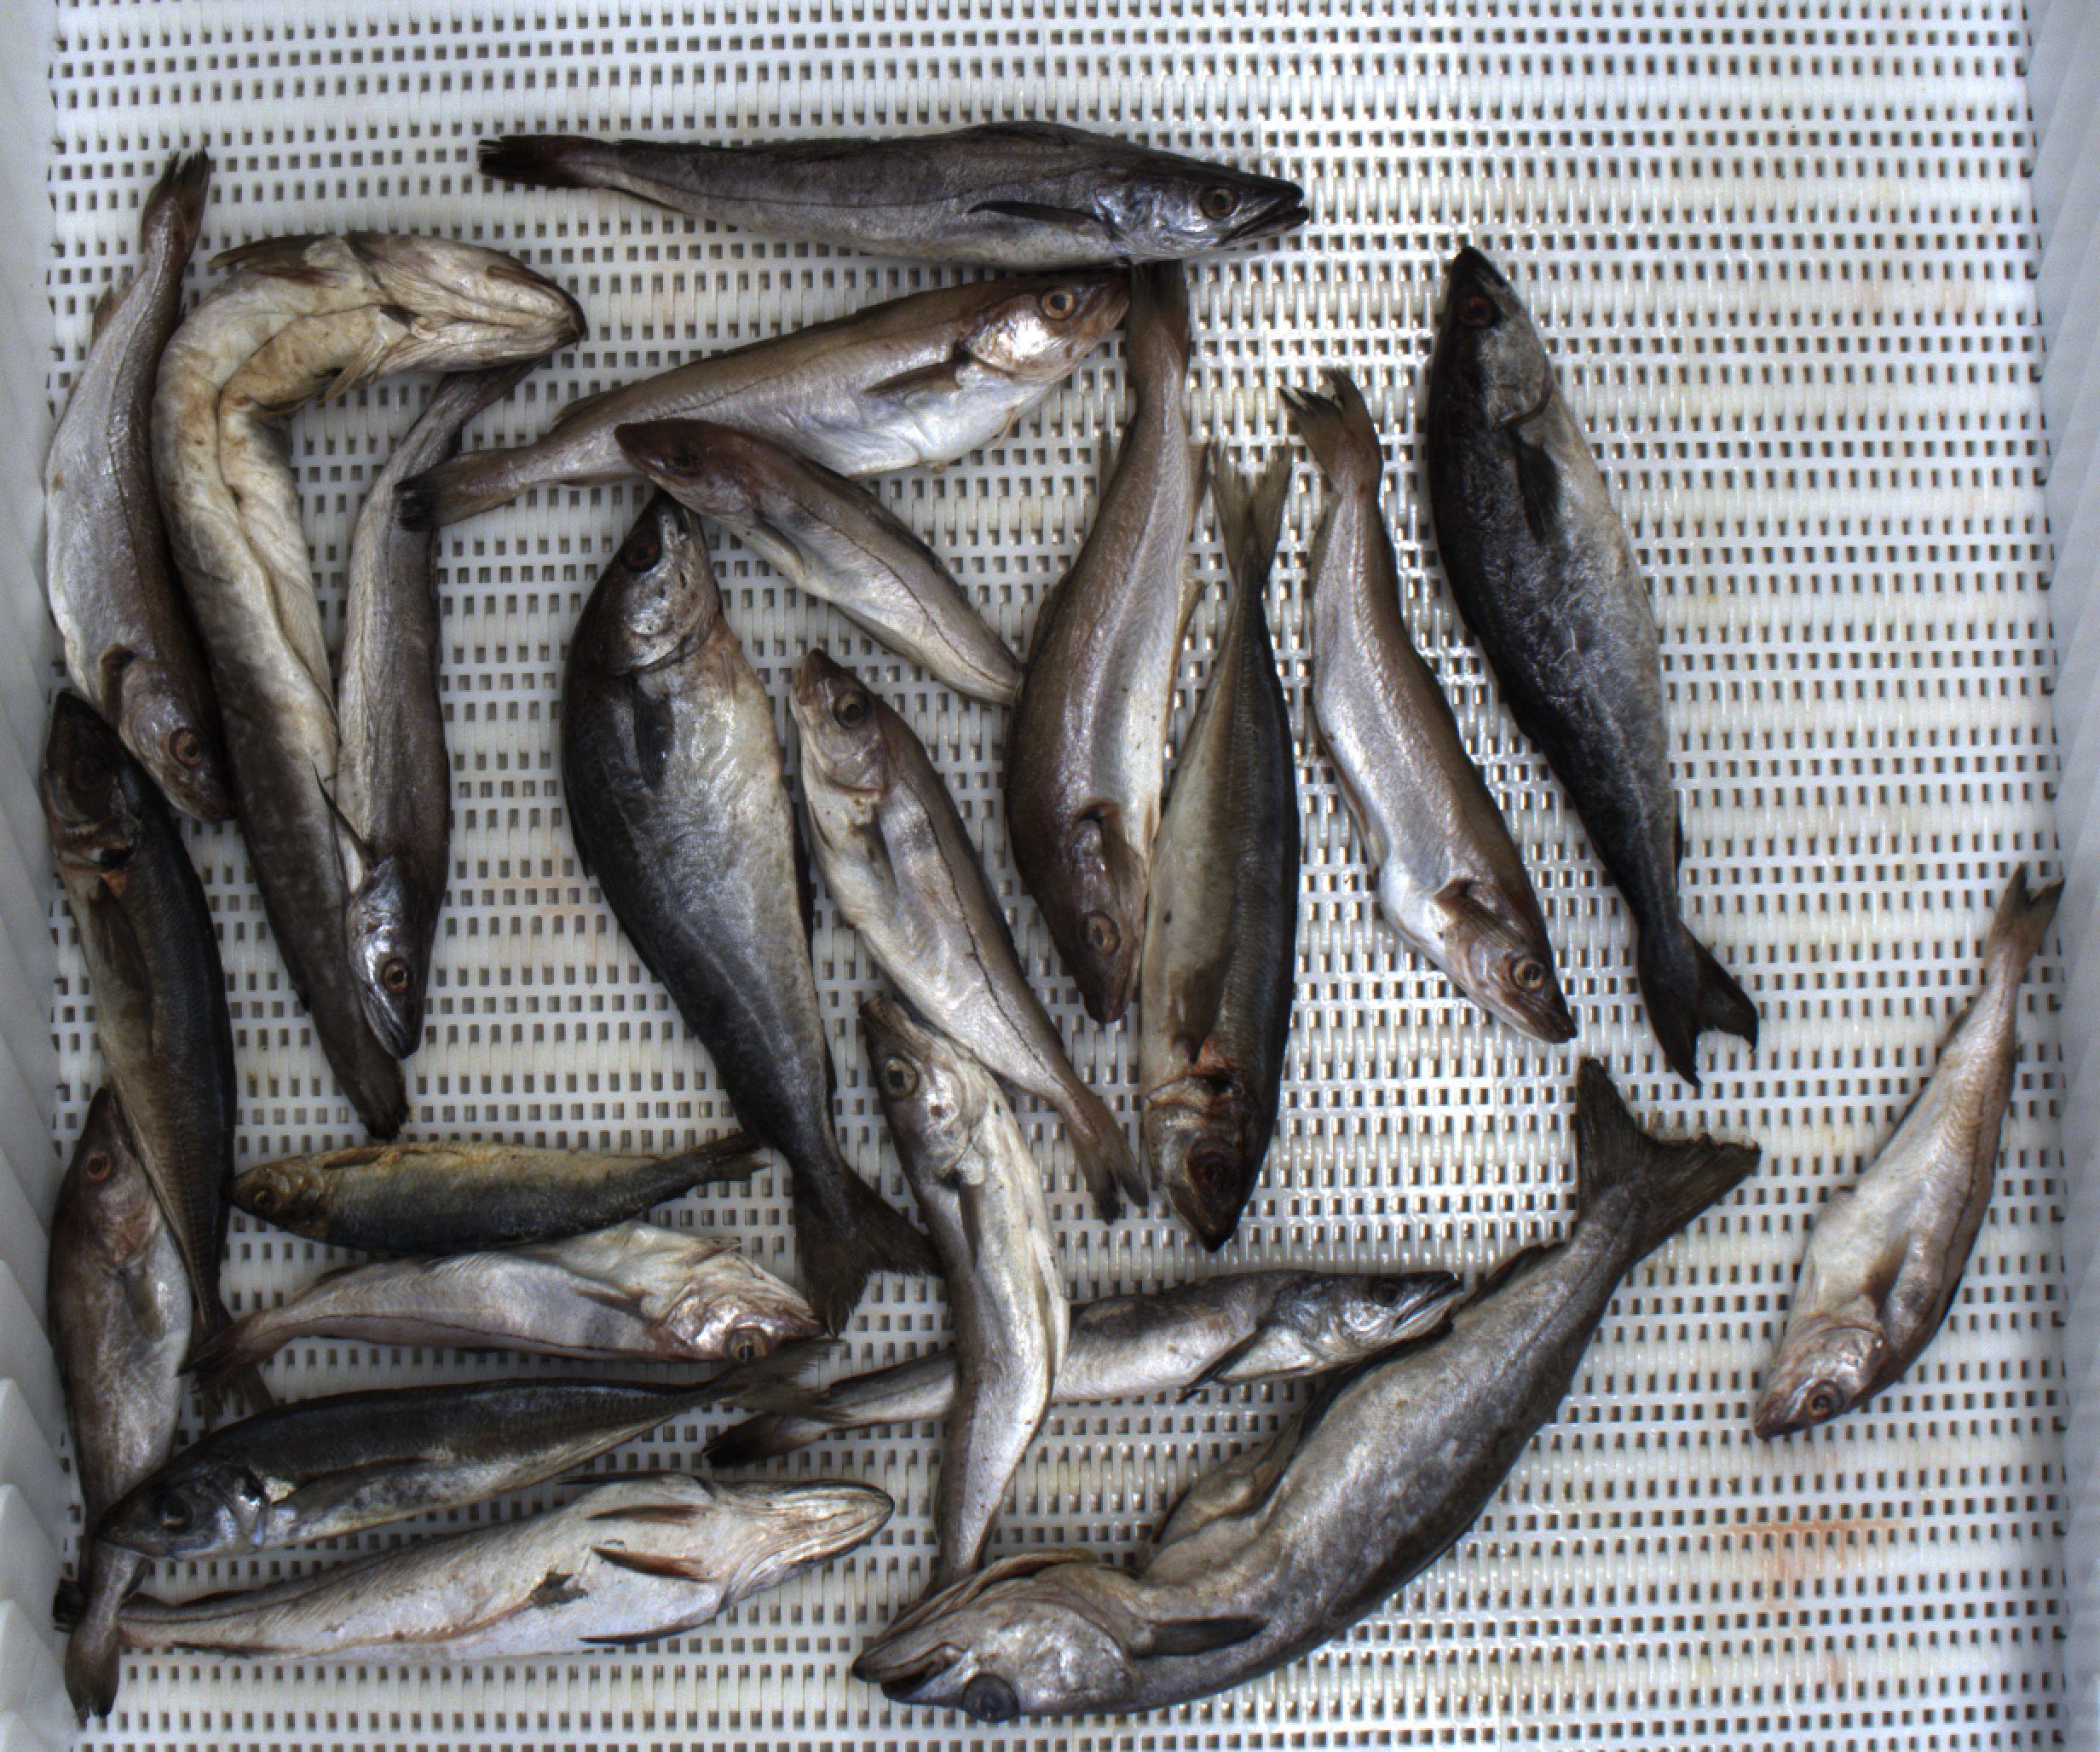
Total fish: 22
Cod: 1
Haddock: 4
Whiting: 5
Hake: 4
Horse mackerel: 3
Saithe: 2
Other: 3